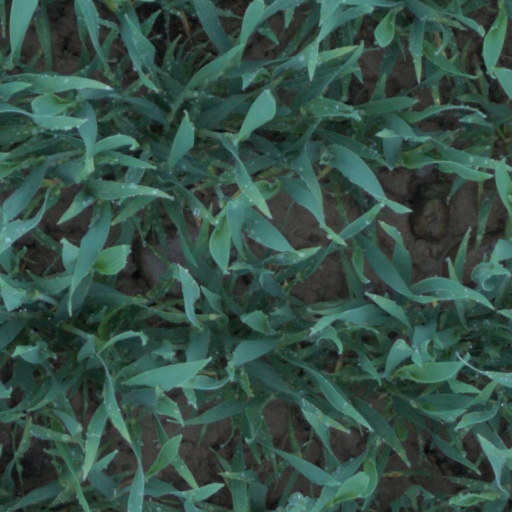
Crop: wheat